Retractable roof

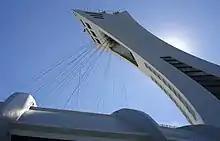
Tower and cables for retractable roof at the Olympic Stadium, Montreal

Olympic Stadium in Montreal, Quebec was slated to be the first outdoor retractable roof stadium at its debut for the 1976 Summer Olympics. However, plagued by construction problems, the roof was not installed until 1987, and was not retractable until 1988. Even then, movement of the roof was impossible in high wind conditions, and technical problems plagued the facility. A permanent, fixed roof was installed in 1998.